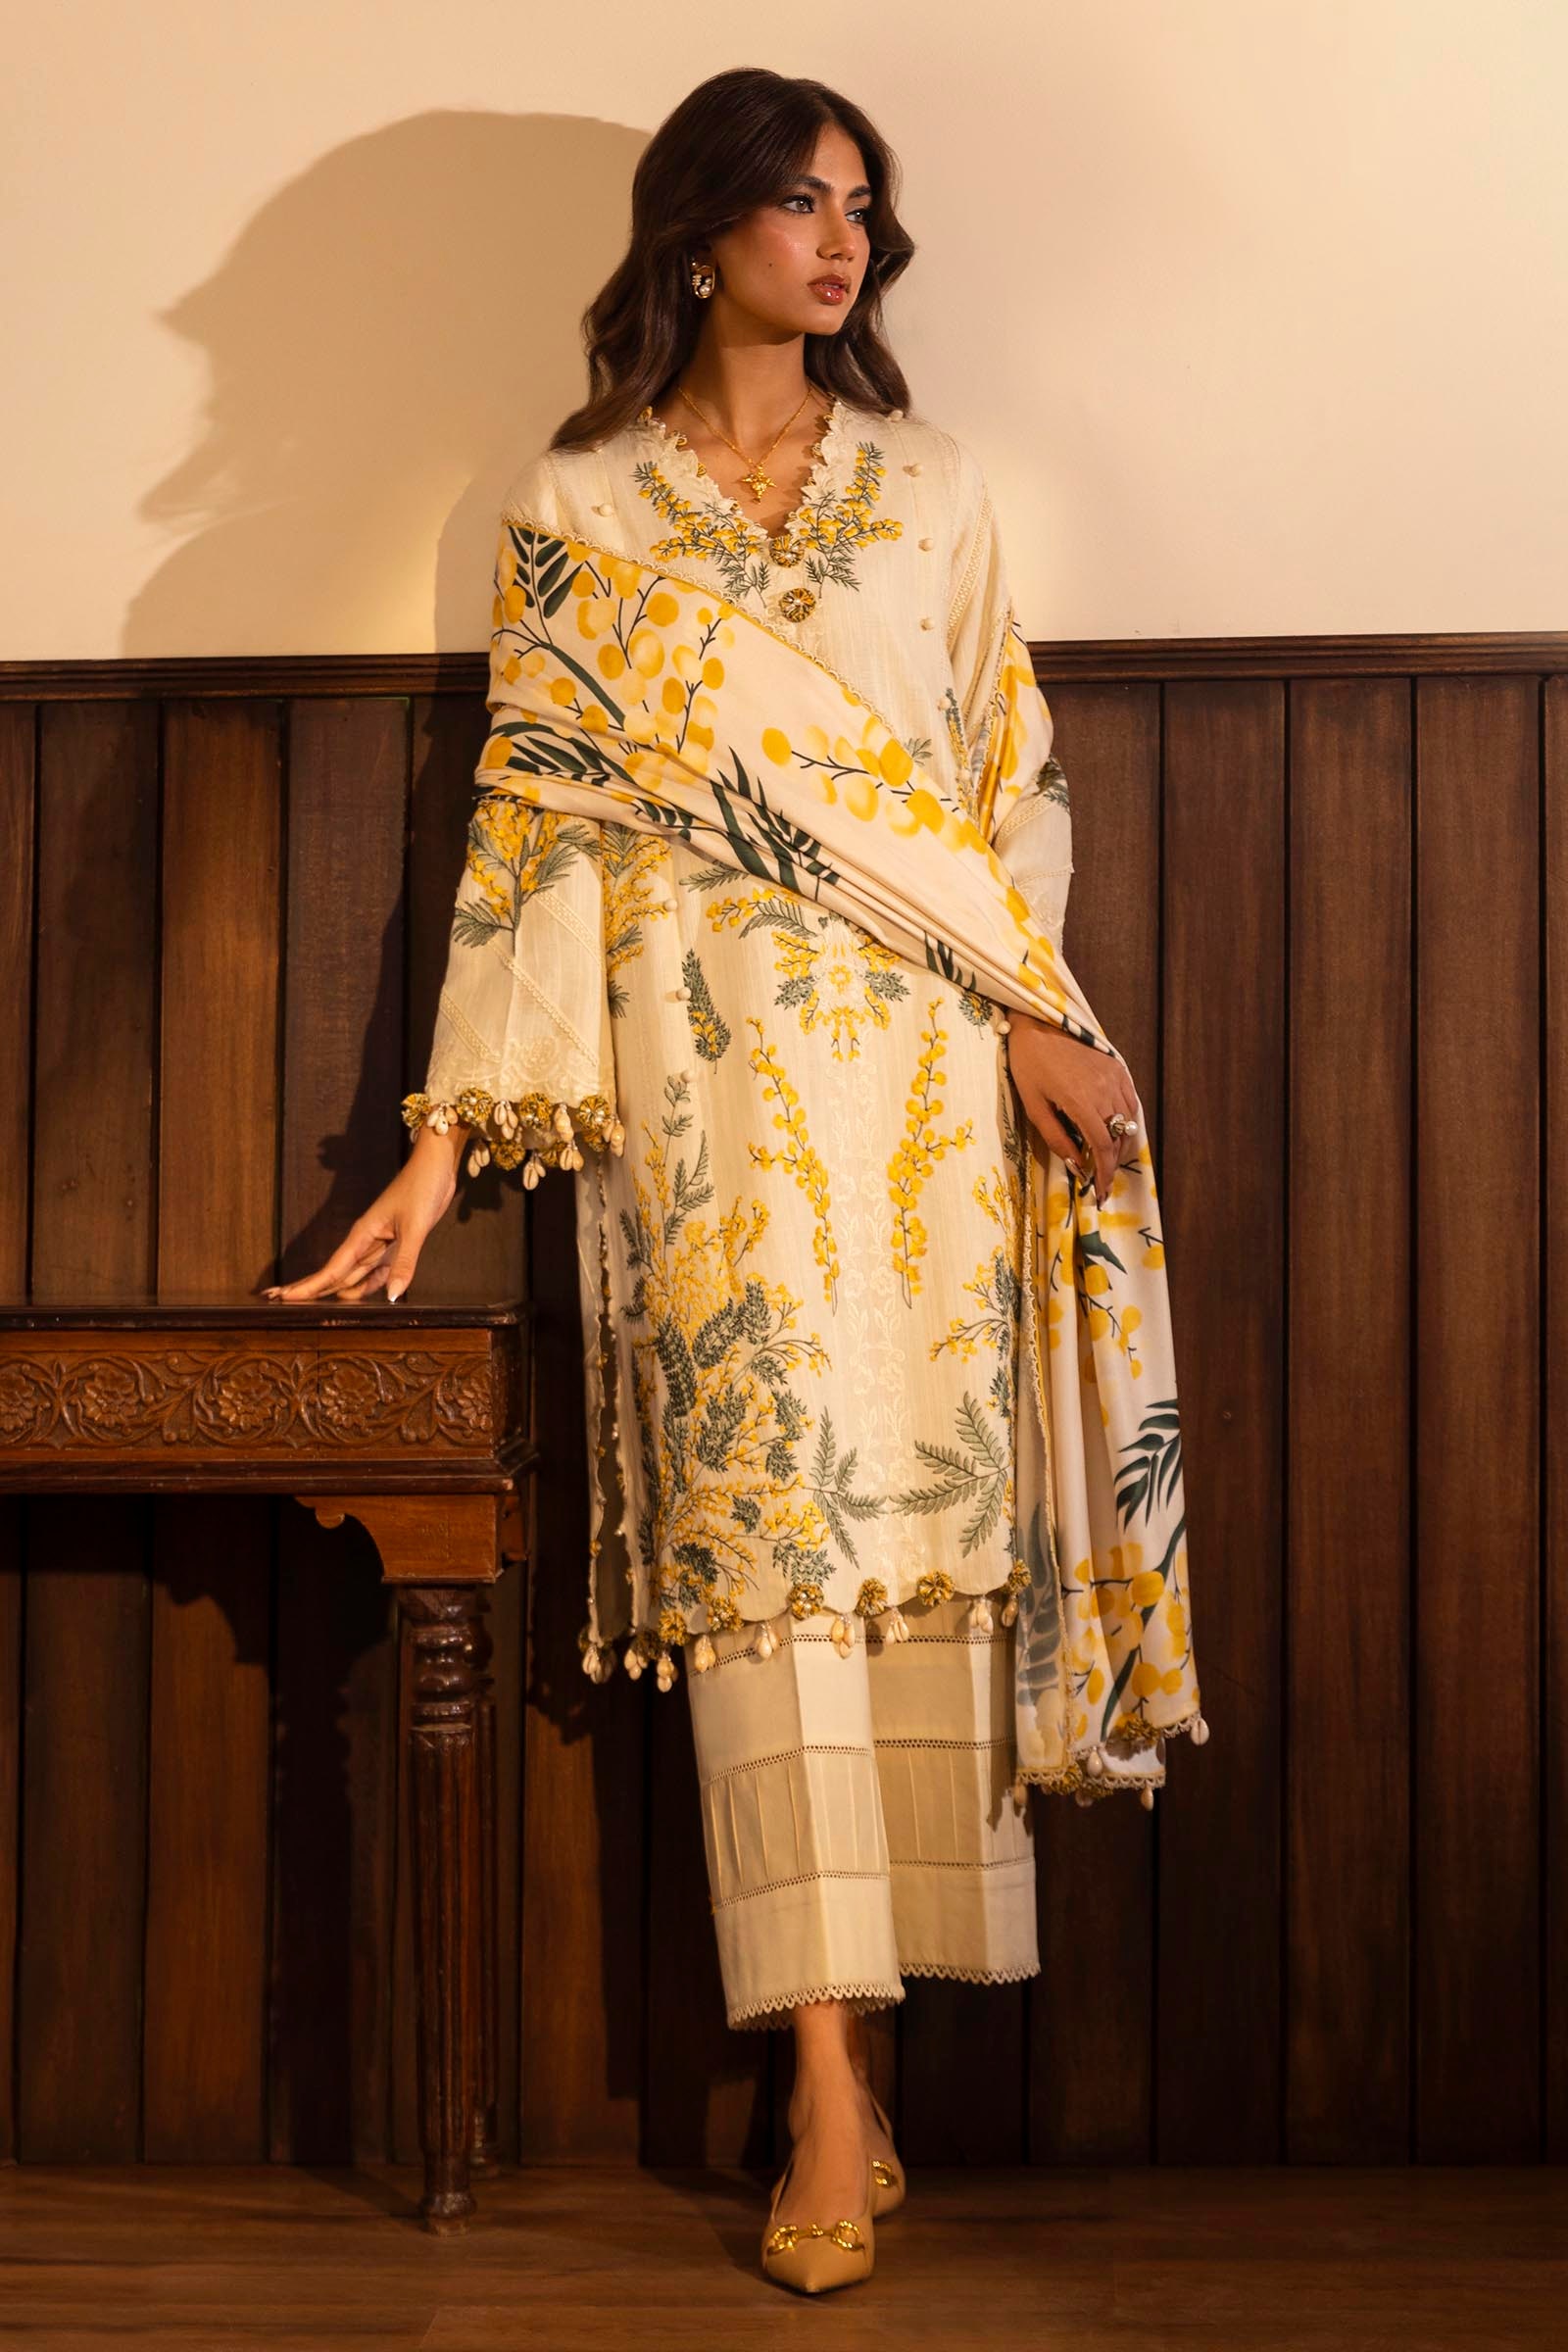
yellow multi karigari suit